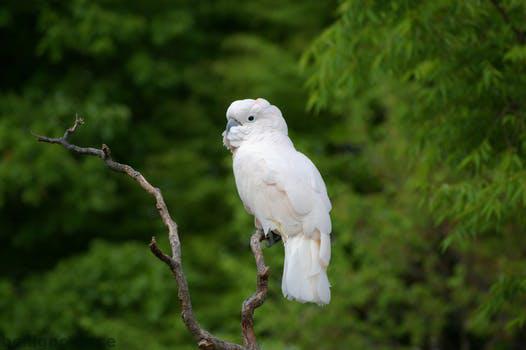
Label: Watermark